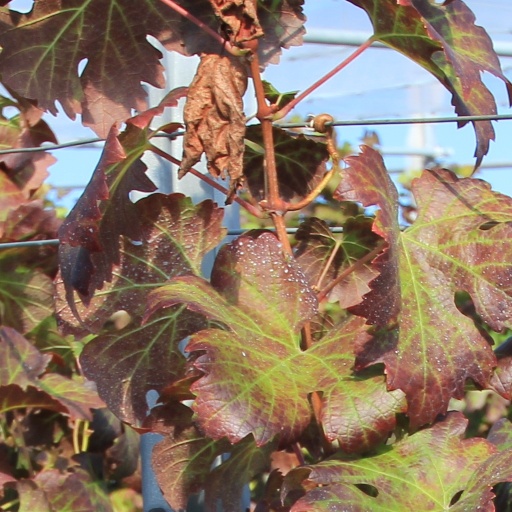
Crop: grape